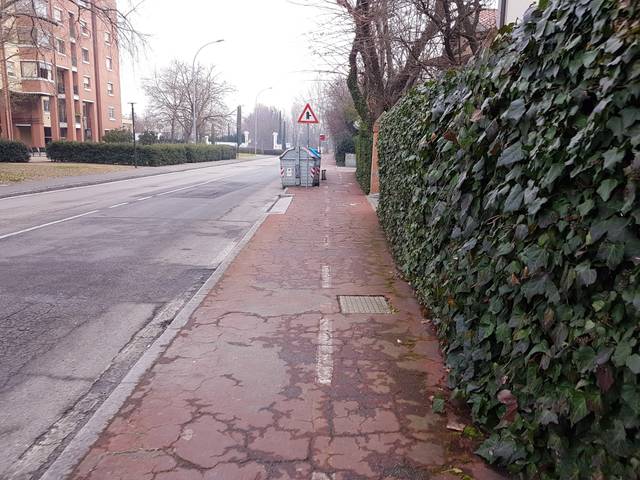
Region: Italy
Coordinates: 44.51, 11.383